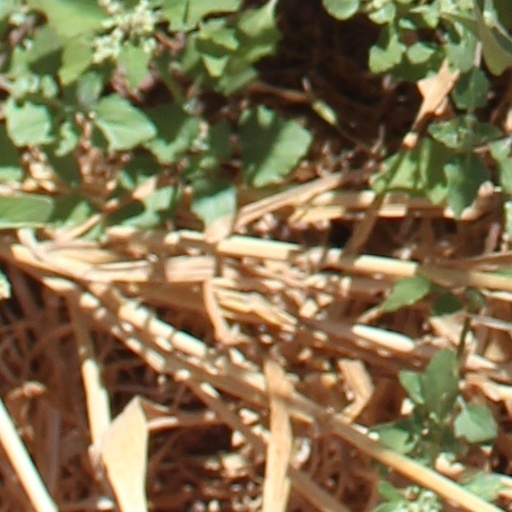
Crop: wheat